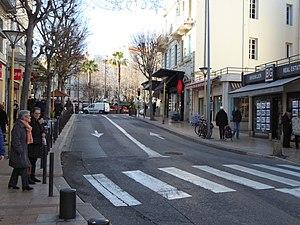
streets in Antibes
Voici par ordre alphabétique les principaux noms de rues, chemins, boulevards, avenues, places et quartiers de Antibes, commune des Alpes-Maritimes. L'article propose aussi des explications toponymiques.